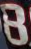
Number: 8